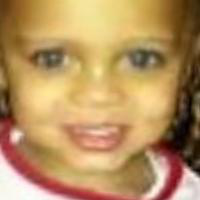
Age group: age 01-10